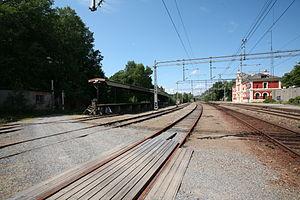
La gare de Kornsjø est une gare de la ligne d'Østfold. Elle est située dans la commune de Halden, sur la frontière avec la Suède. La gare a été ouverte en 1879, mais n'est plus utilisée pour le transport de passagers. Malgré cela, elle reste la gare délimitant la fin de la ligne d'Østfold et la ligne Norge/Vänerbanan.